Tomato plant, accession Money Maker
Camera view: bottom (45 deg); turntable rotation: 60 degrees
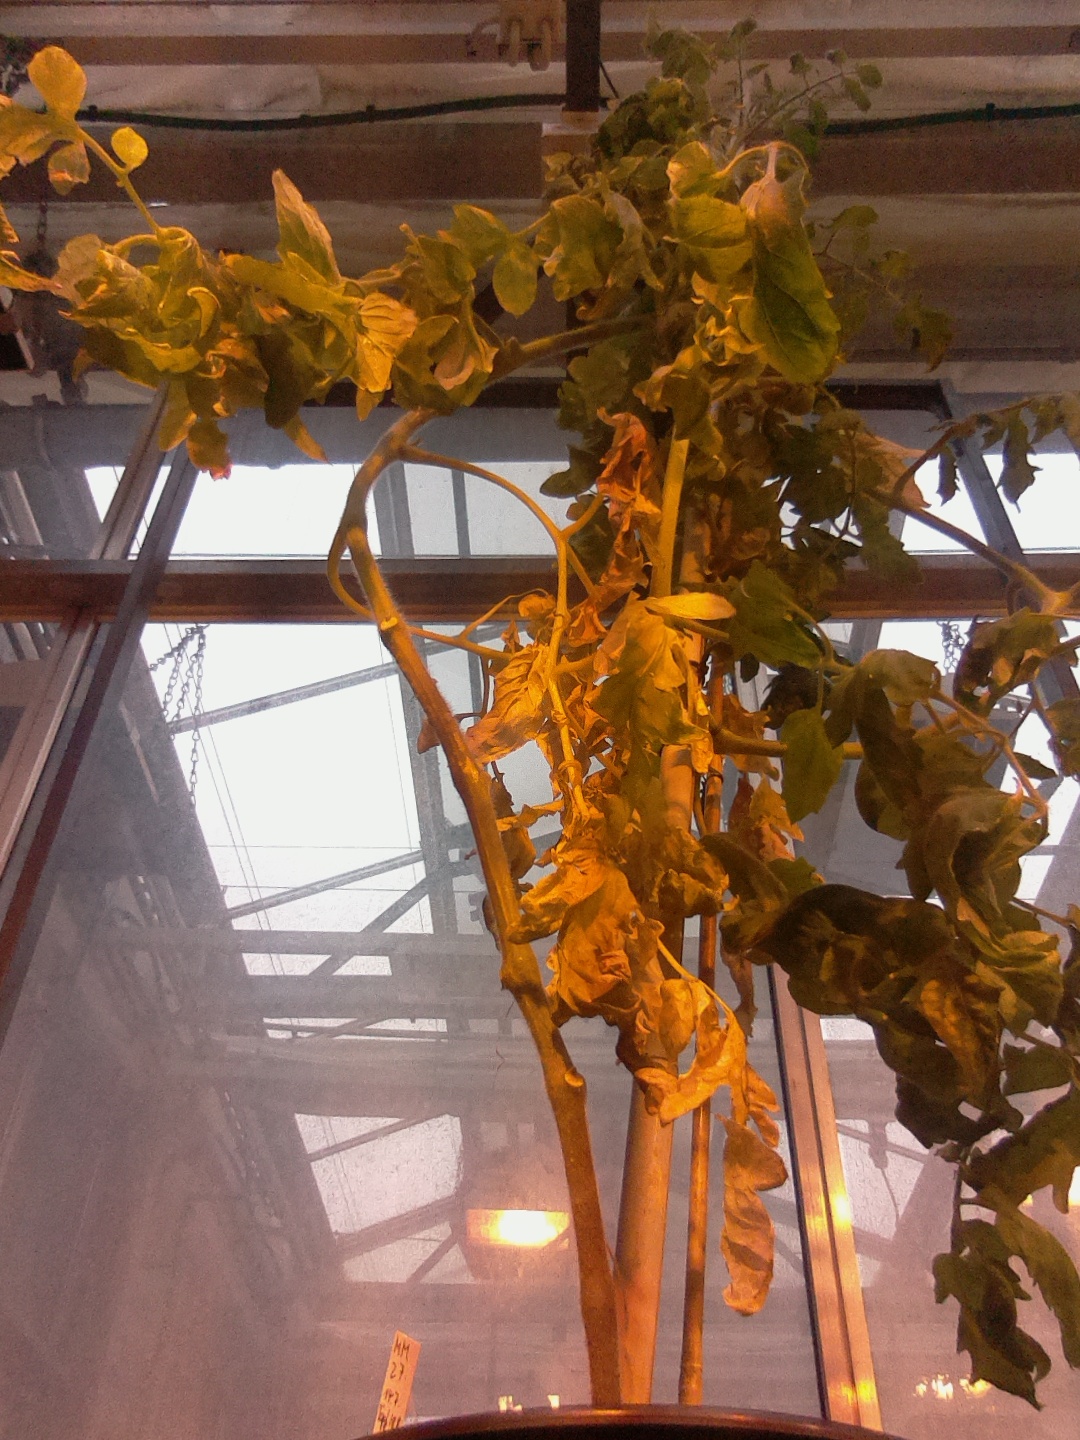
BBCH growth stage 78: 80% -90% of final fruit size